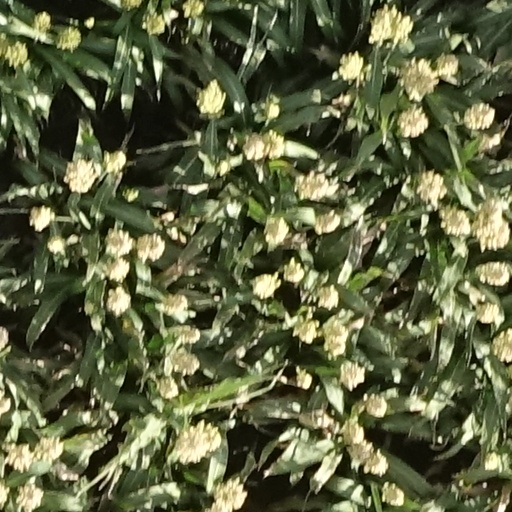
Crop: sorghum